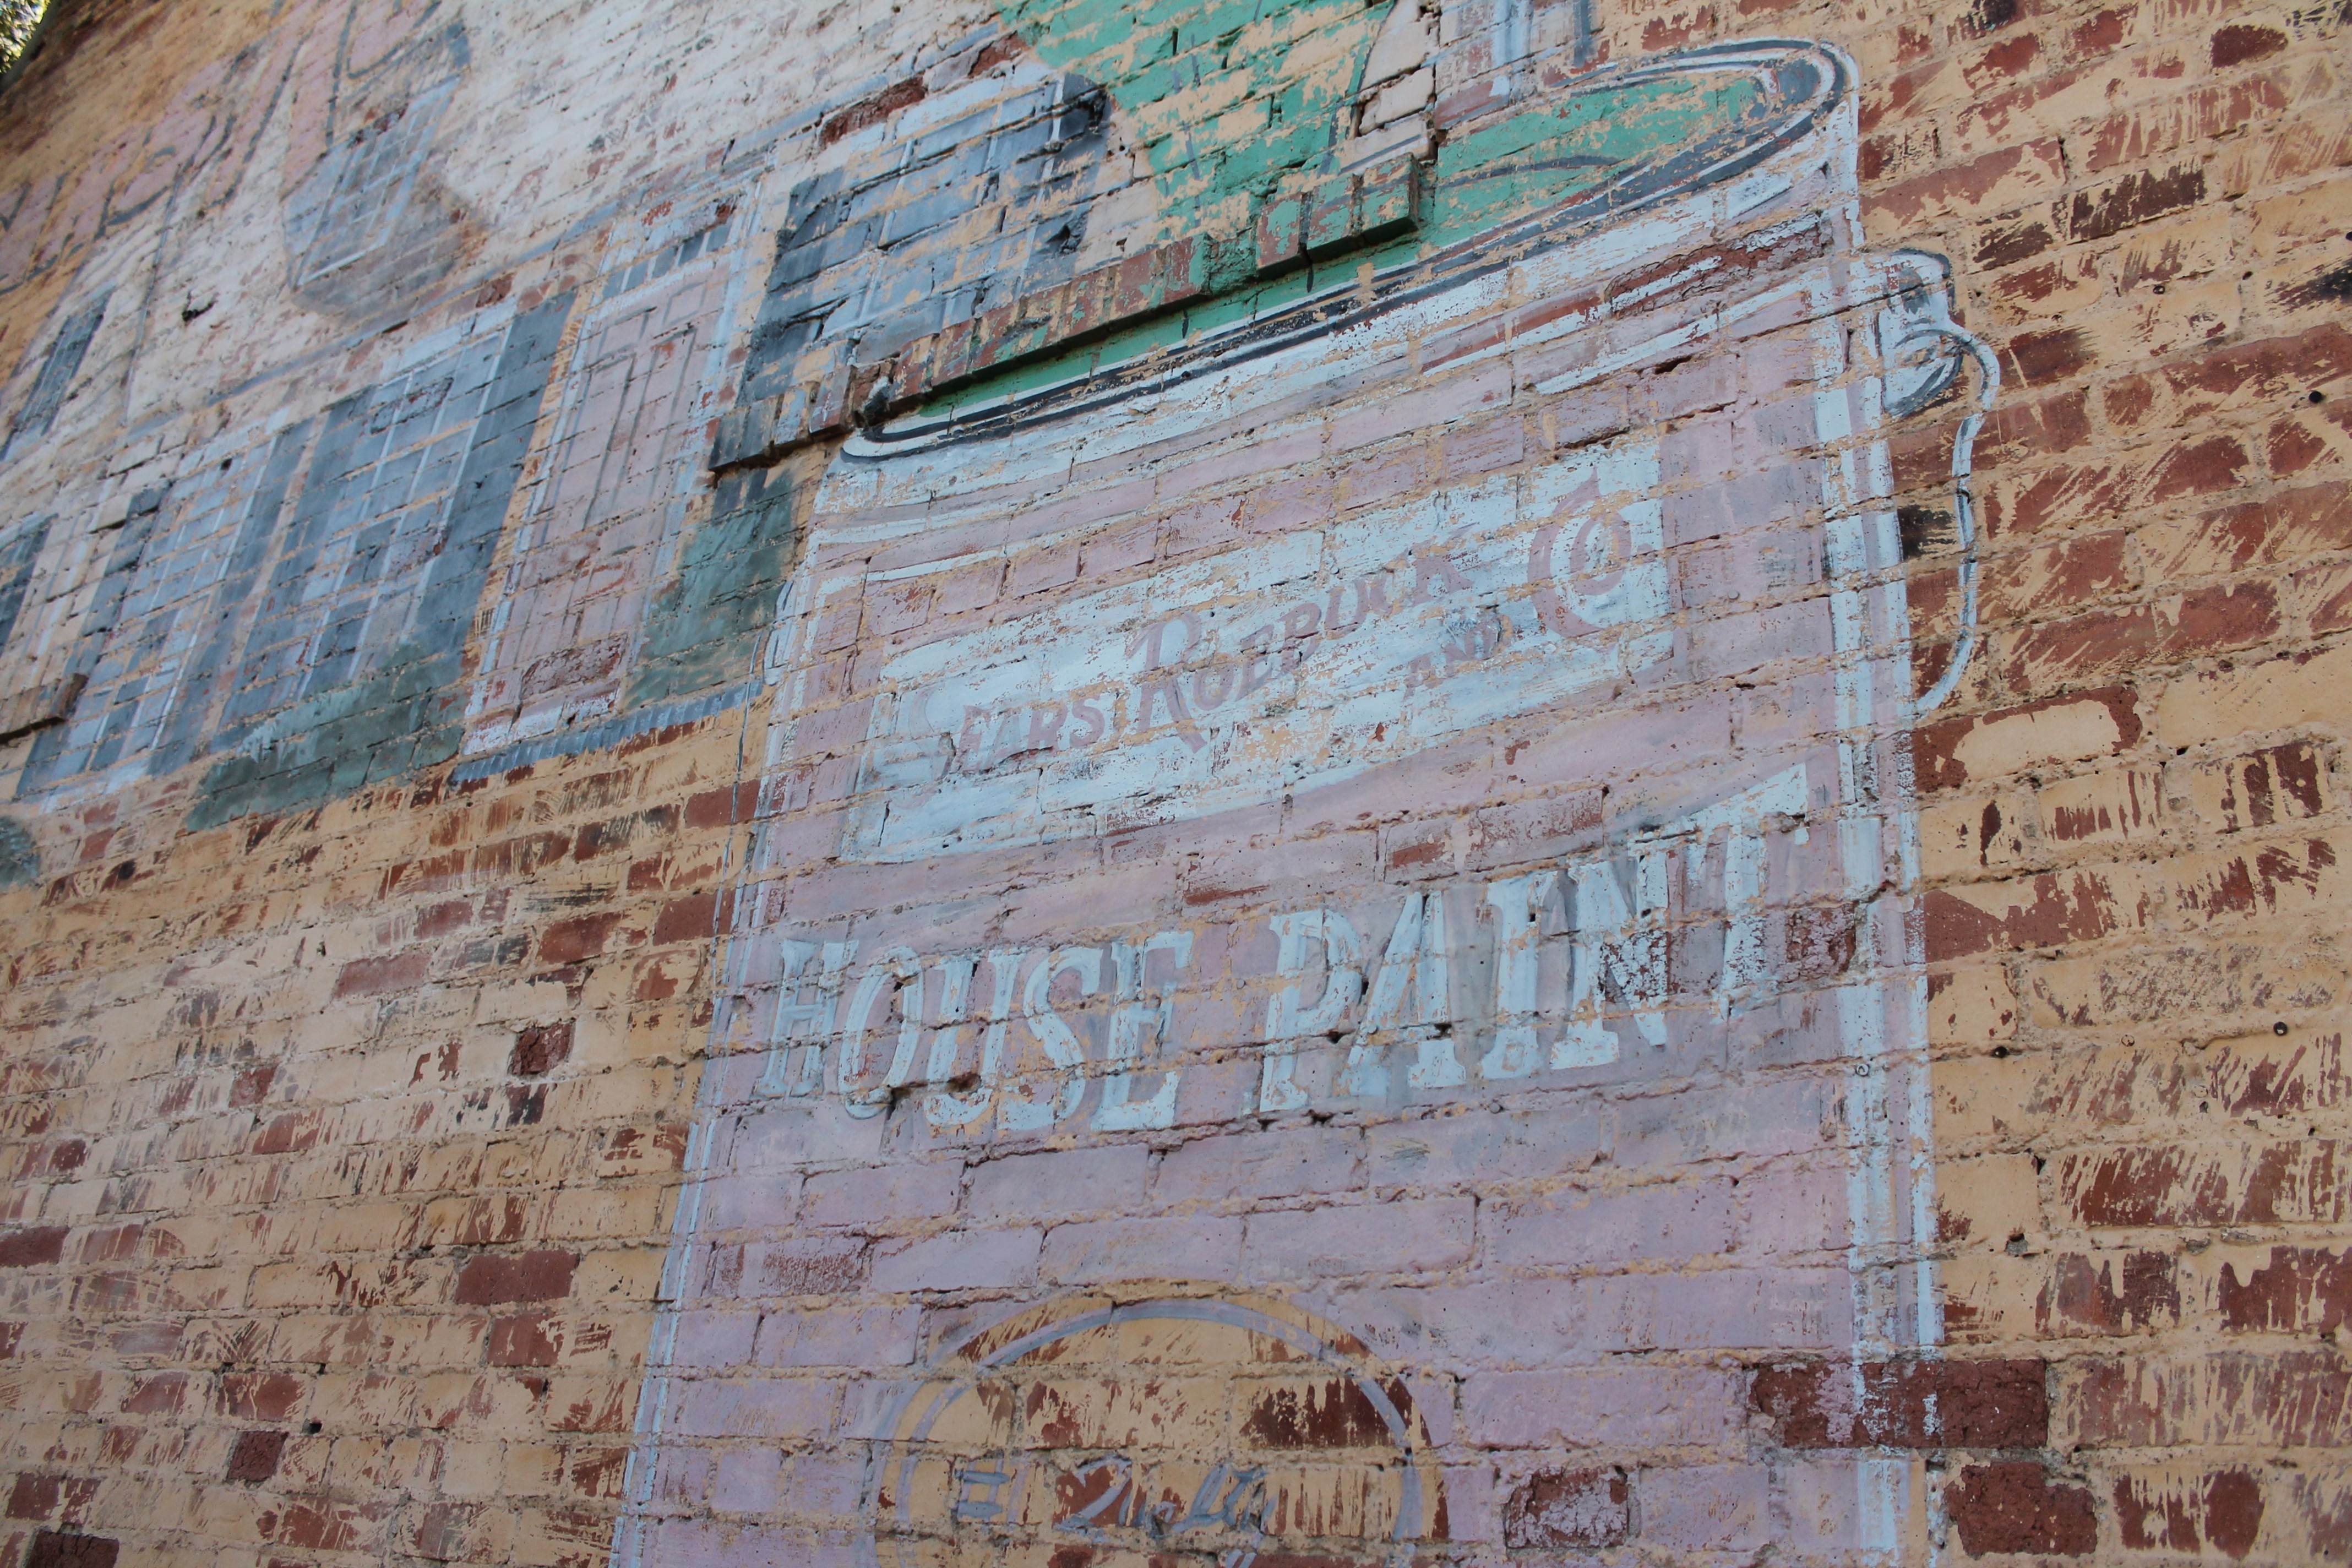
rock, grungy, wood, vintage, antique, retro, texture, building, old, wall, color, artistic, paint, brick, material, artwork, brick wall, new mexico, art, geology, design, advertisement, madrid, brickwall, painted, brickwork, aged, wall art, sears, archaeological site, desktop background, outdoor art, brick wall background, ancient history